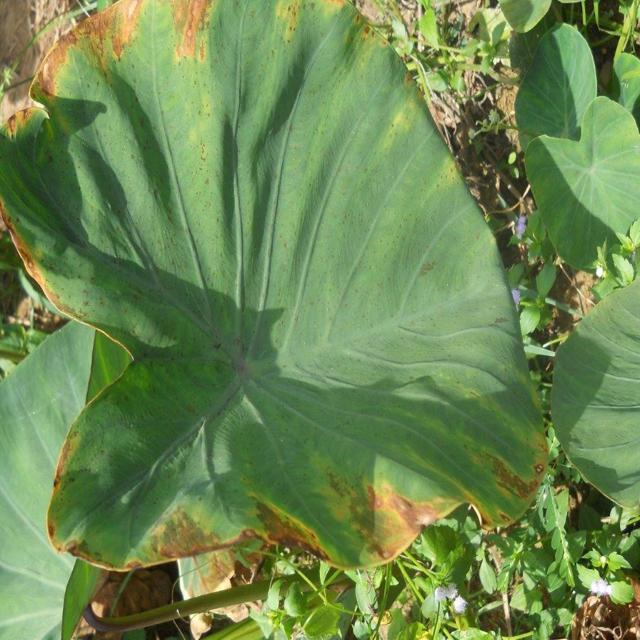
Label: Mid_Blight